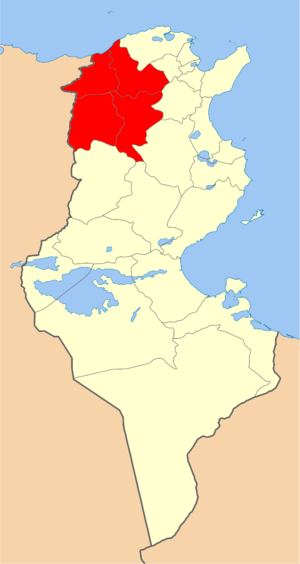
Le Nord-Ouest tunisien est une région du nord de la Tunisie, limitrophe de la frontière algéro-tunisienne et s'étendant de Tabarka au Nord à Rouhia au Sud.